João Basso

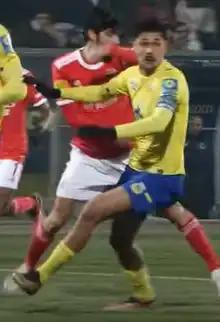
Basso (in yellow) playing for Arouca in 2023

João Othavio Basso (born 13 January 1997) is a Brazilian professional footballer who plays as a centre-back for Santos.